GAZ-M1

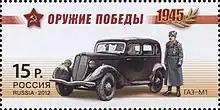
This 15 rouble "special issue" postage stamp of 2012 reflects the car's enduring iconic status in Russia.

The development of the M-1 involved many changes to the Ford on which it was based, so that many came to view the Russian car as a separate model. The rather primitive Ford suspension was completely redesigned to cope with local conditions, and matched to strong steel wheels. The GAZ-M1 did not use the Ford V8 as used in the American counterpart but an improved variant of its predecessor engine, this was likely because Ford had sent only sent drawings of the V8 to GAZ and not the actual tooling. The GAZ development team had not had access to the actual Ford engine as fitted in Detroit, and so they had to make do with what they already had available and improvise. The GAZ engineers also redesigned the front wings which left the Russian car with a more elegant shape which provided better protection from the elements for the front suspension.